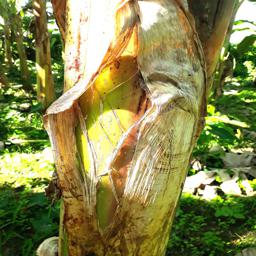
Label: PSEUDOSTEM WEEVIL